Zisis Vrakas

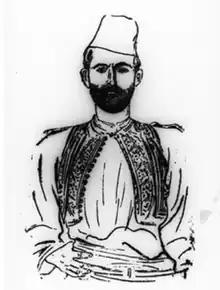
A depiction of Vrakas during his rebel years.

Zisis Vrakas (Greek: Ζήσης Βράκας; 1857 in Perivoli, Grevena – ?) was an important Greek chieftain of the Macedonian Struggle.